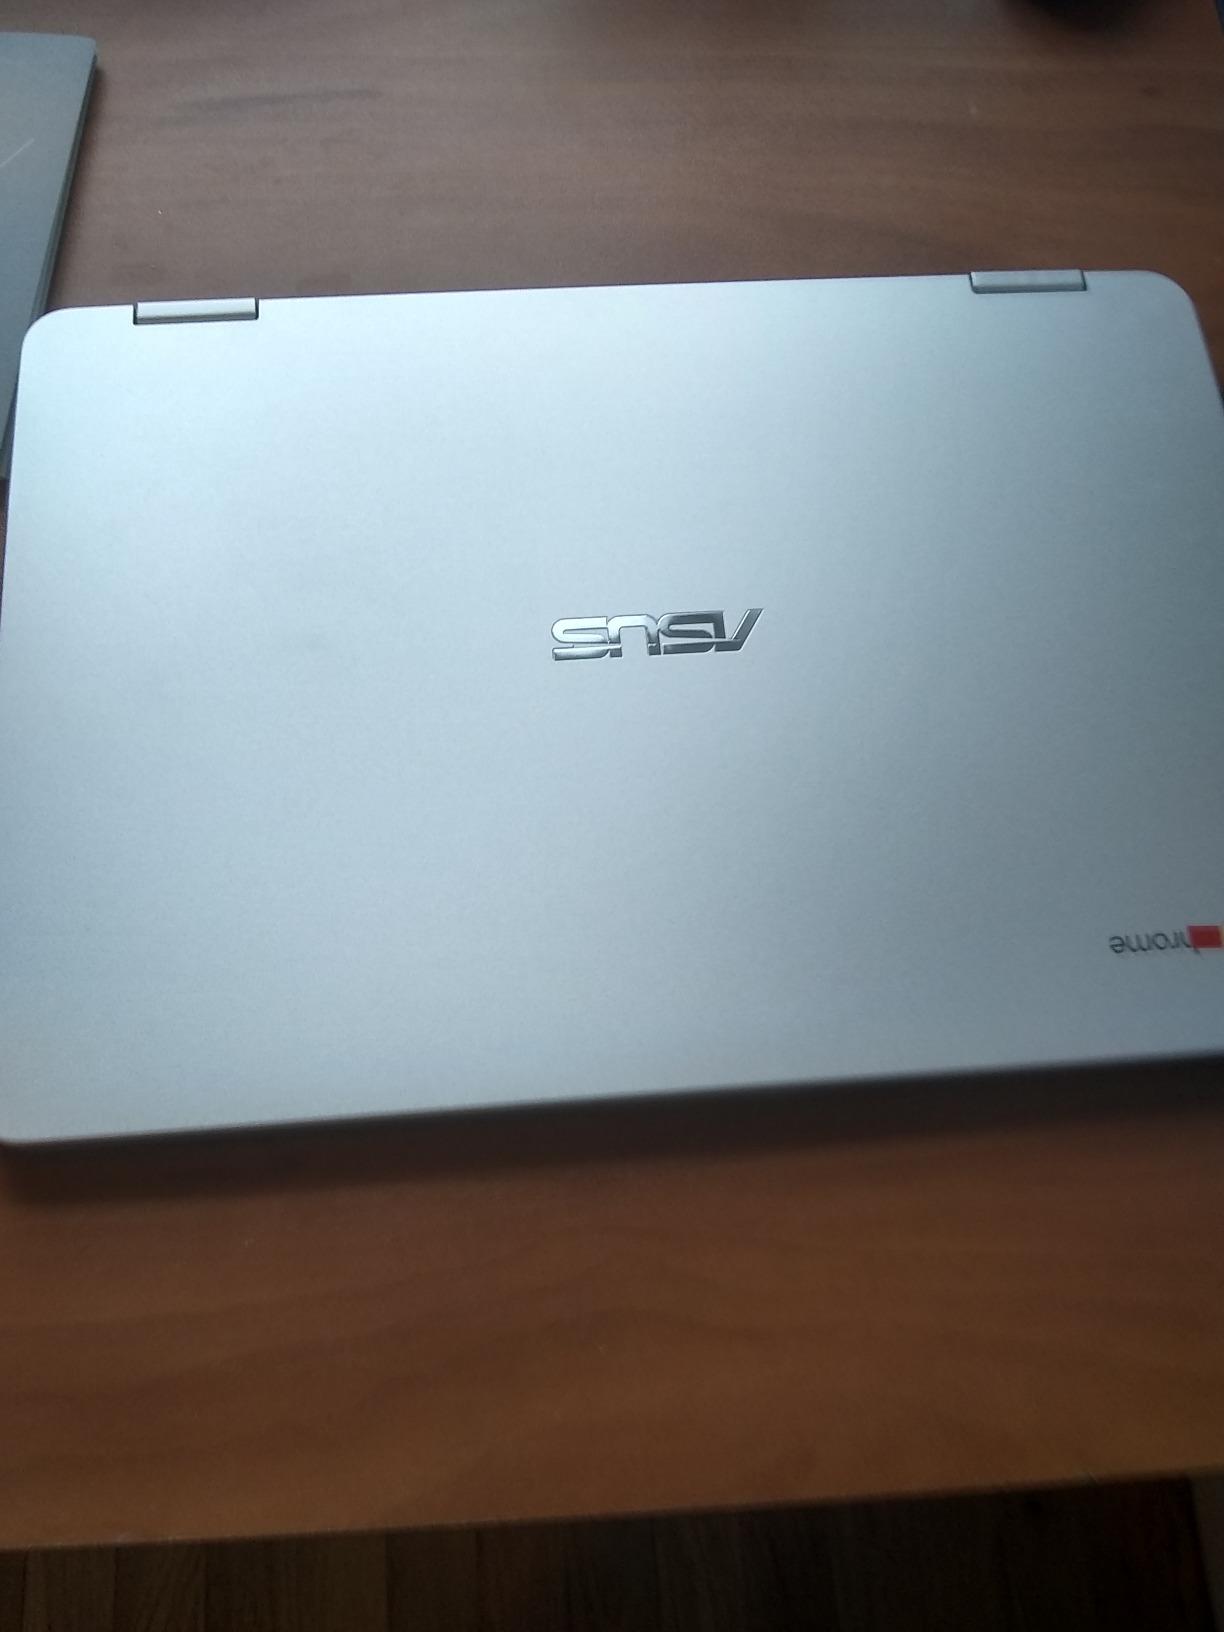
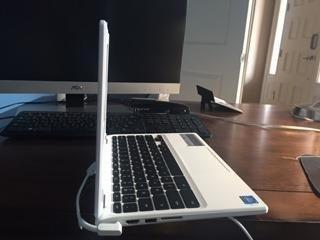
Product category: laptop
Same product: no